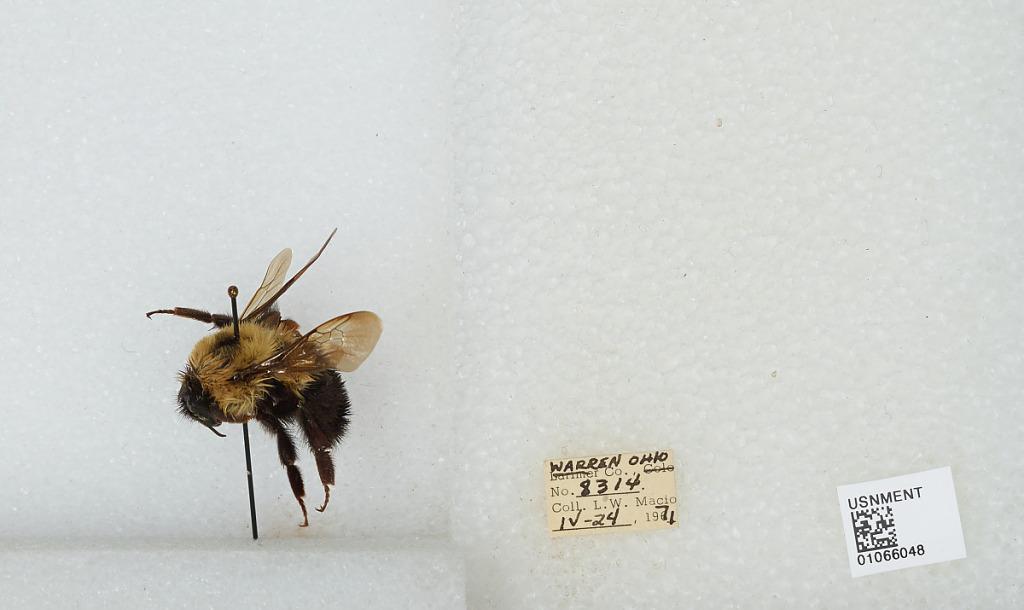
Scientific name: Bombus (Pyrobombus) bimaculatus Cresson
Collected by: L. Macior
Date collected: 1971-4-24
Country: United States
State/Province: Ohio
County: Warren
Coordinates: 39.4242, -84.1856